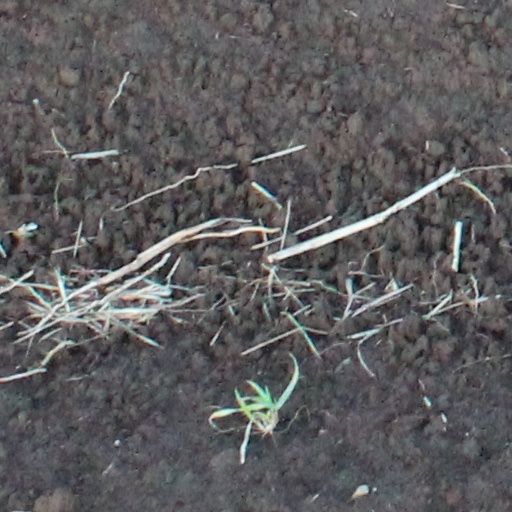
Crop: wheat